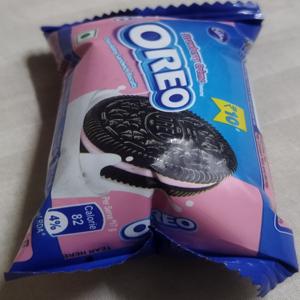
Label: plastics